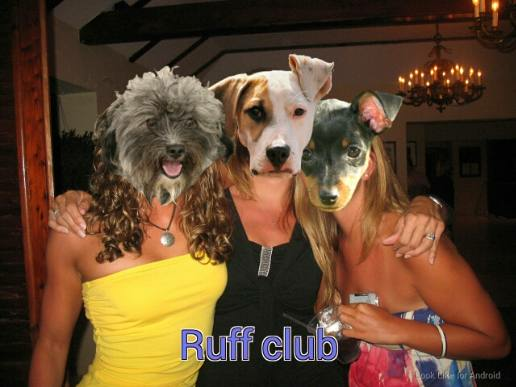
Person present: Yes